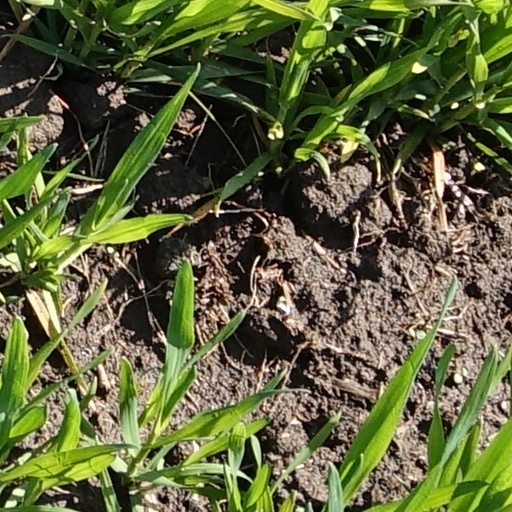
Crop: wheat